Middletown, New York

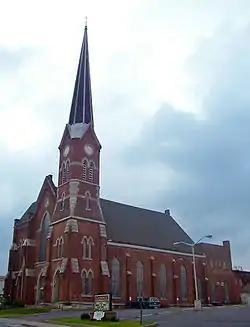
The First Congregational Church, built in 1872, has the tallest spire downtown

The downtown area, particularly North and Main streets, has a variety of ethnic eateries and various small boutiques and thrift shops. Several churches are located in the neighborhood. The city has the single-screen, 1,100-seat Paramount Theatre, which also offers stage shows and concerts, a local arts council, a bowling alley, WALL and WOSR radio stations, Thrall Library and the Van Duzer Historical Society museum downtown.